Cornelia Dumler

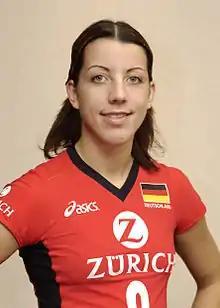

Cornelia Dumler (born January 22, 1982), nicknamed "Conny", is a German volleyball player; she played as an outside-hitter for the German Women's National Team since 2002.